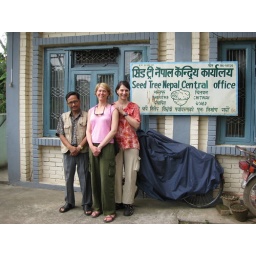
Visiting the SEED tree Nepal office in Baratapur on the way to Chitwan